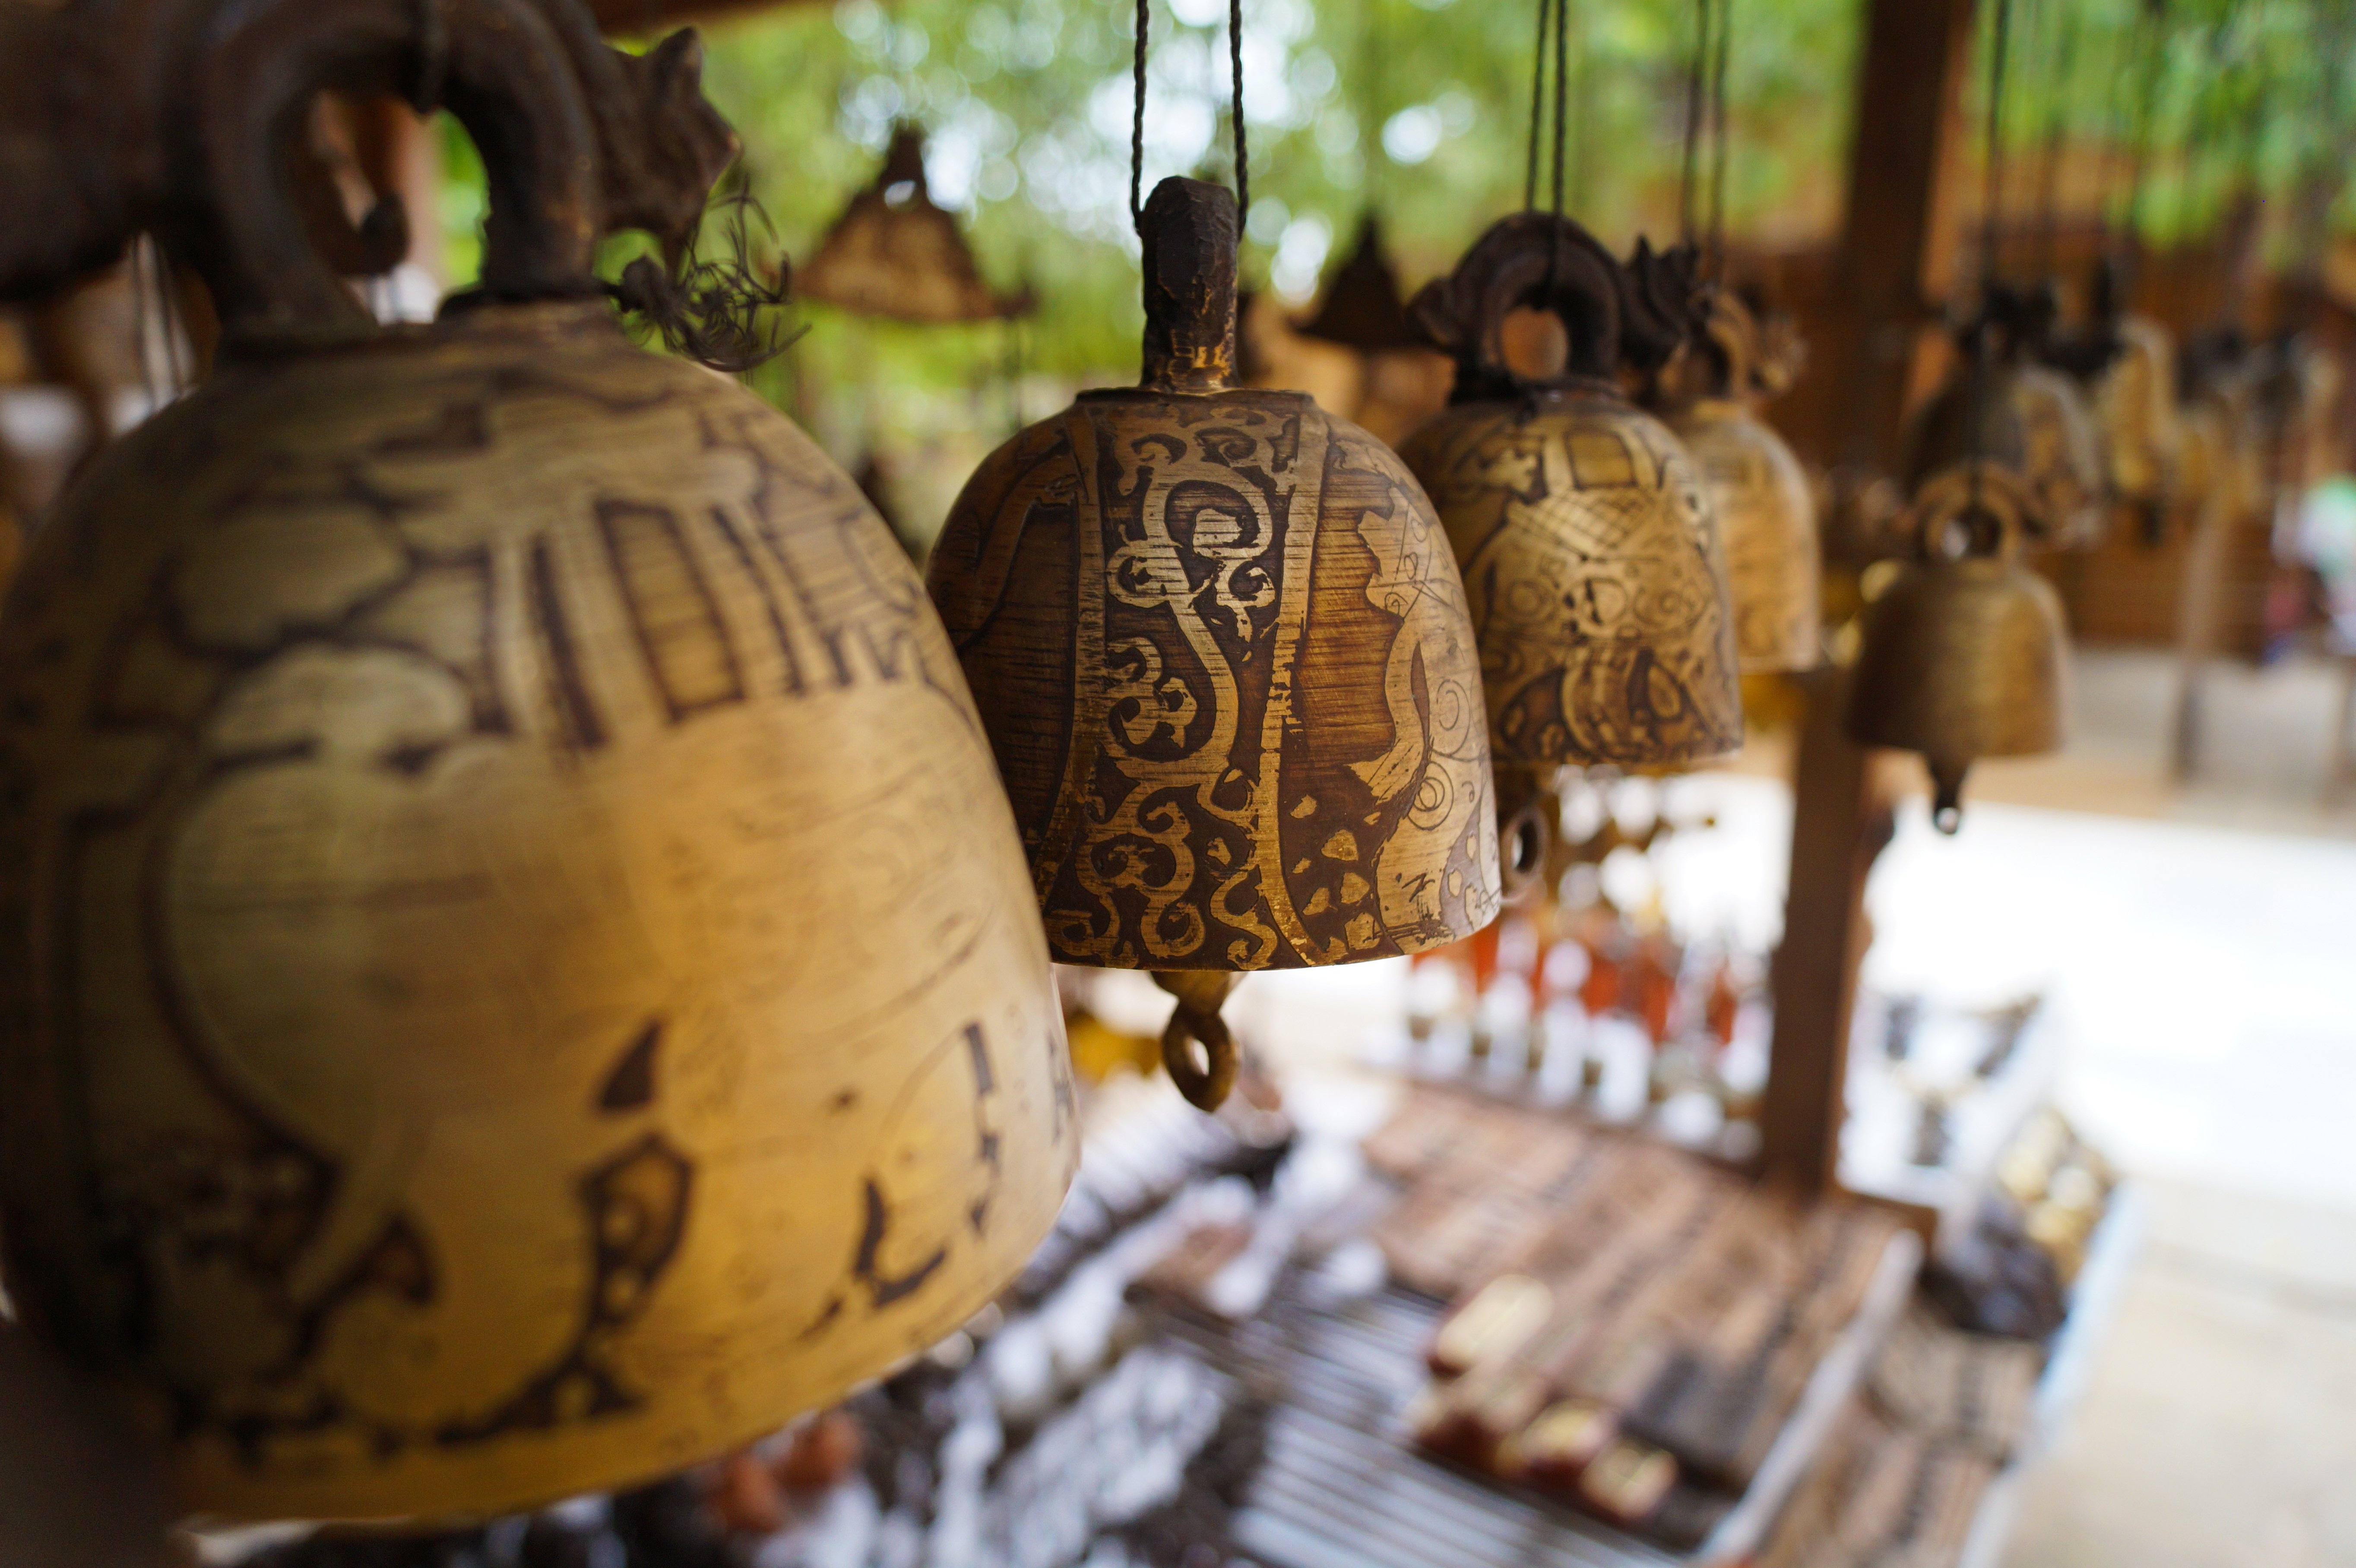
bell, produce, drink, carving, souvenir, myanmar, ringing, sonystreetphotographer, burma, bagan, man made object, distilled beverage